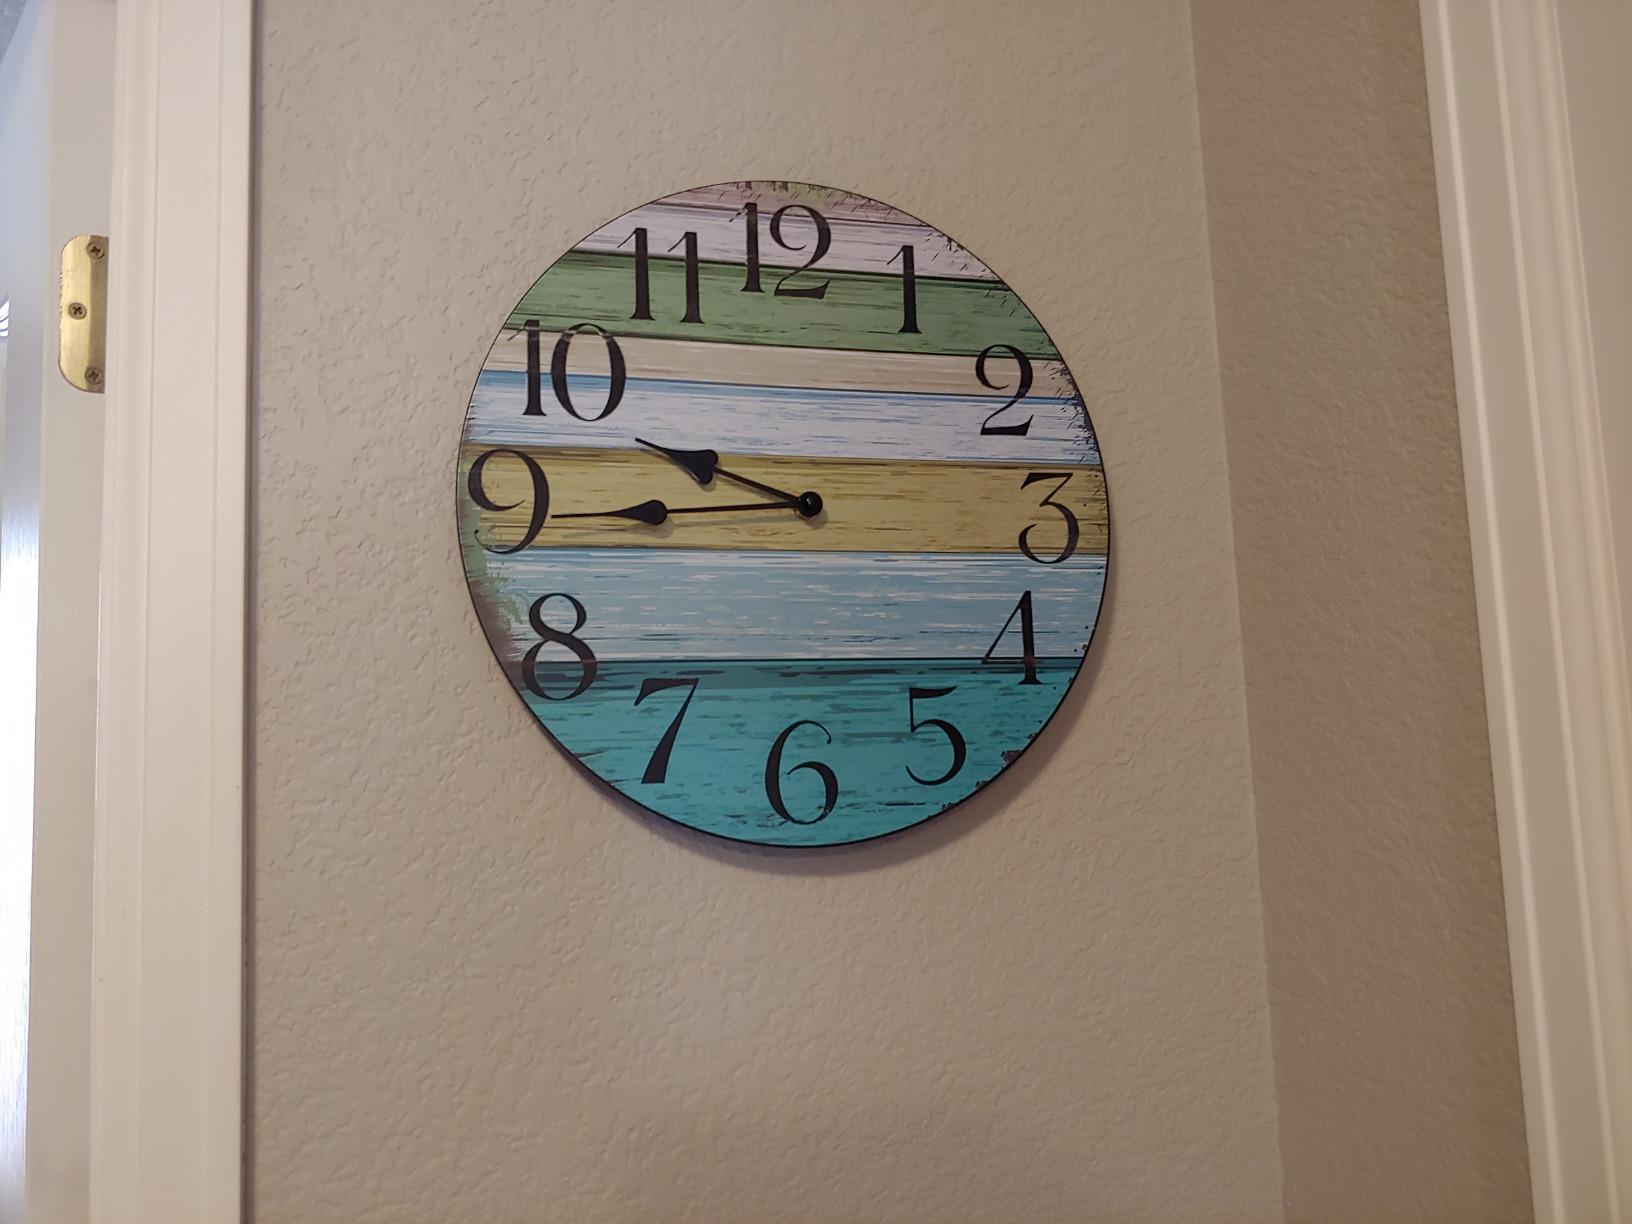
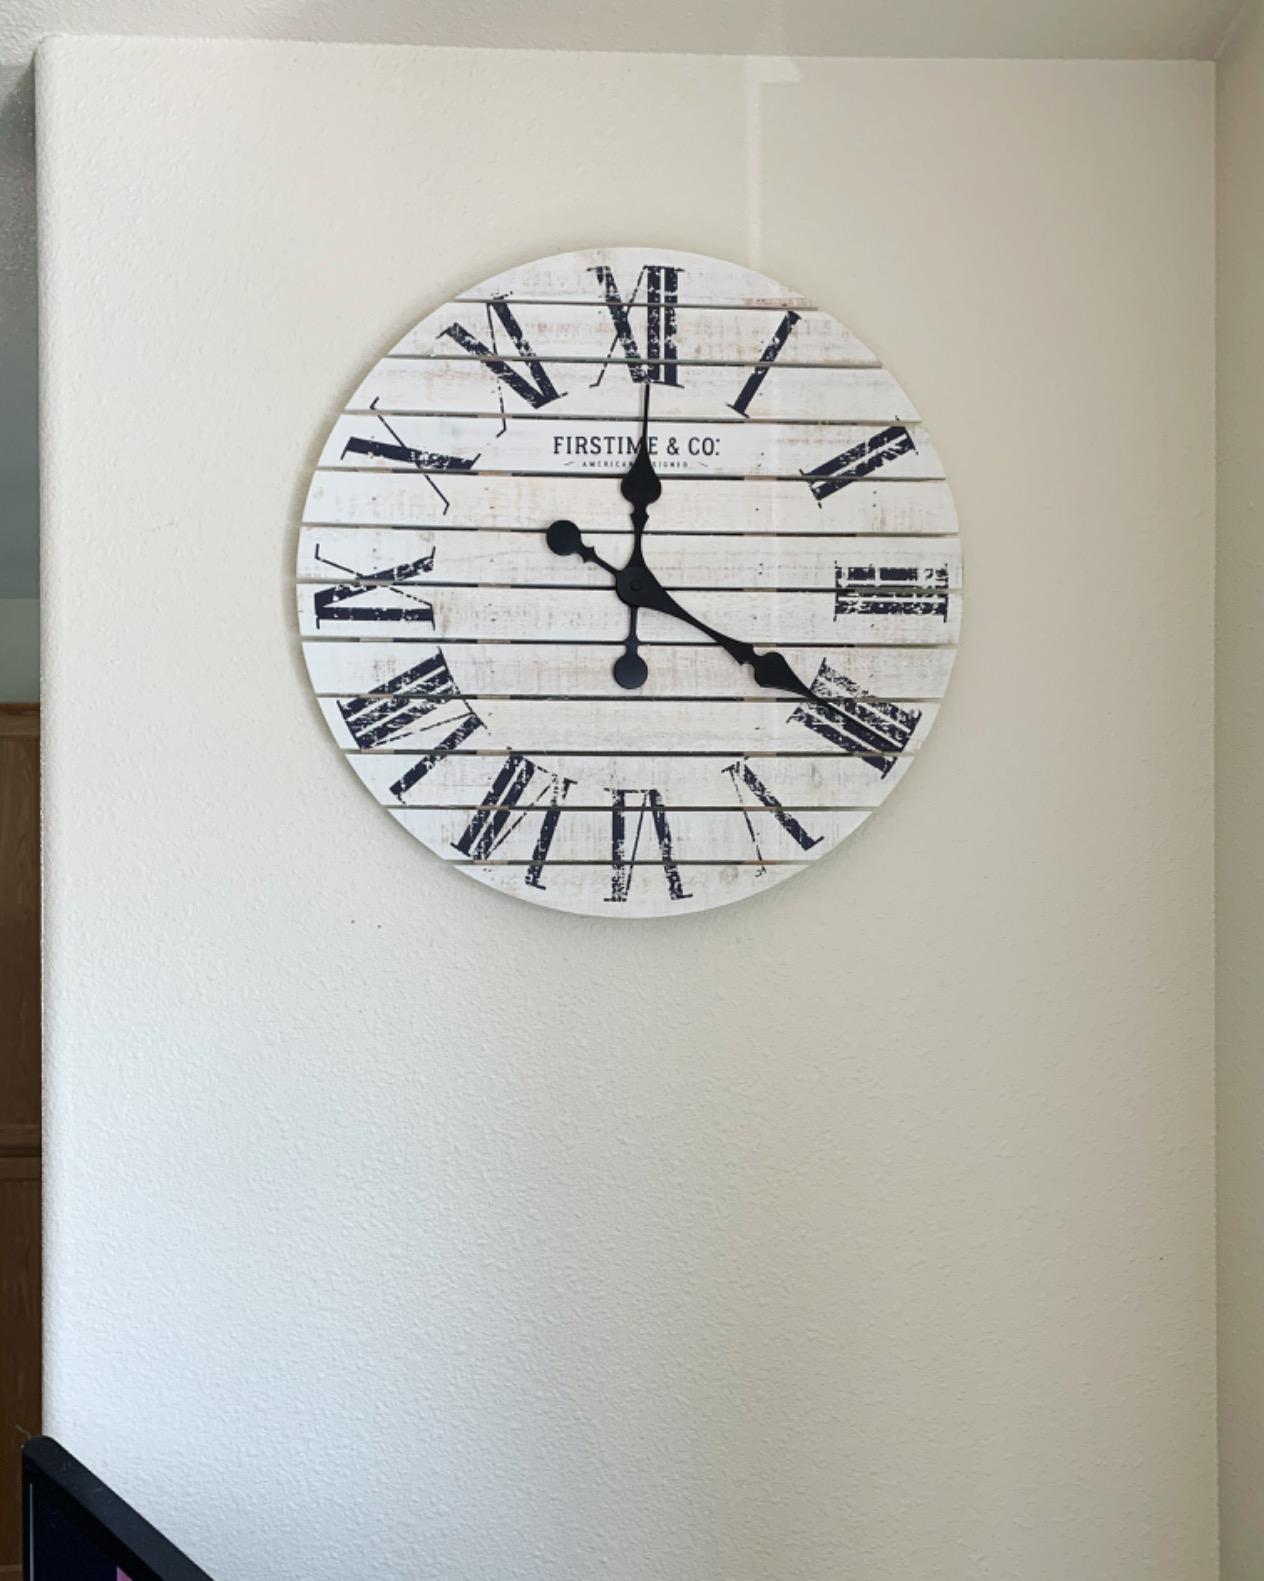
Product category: clock
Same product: no